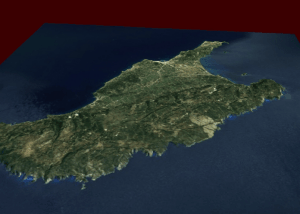
Zante, Zacynthe ou Zakynthos est l'une des îles Ioniennes. Dès l'Antiquité, elle est connue pour ses sources d'huile de pétrole, exploitées pour le calfatage des bateaux. Elle est réputée aujourd'hui pour ses plages de sable fin, en particulier celle de Laganás au sud de l'île, où sont protégées les tortues de mer caouannes Caretta caretta. Elle arrive en deuxième position après Corfou pour le nombre de visiteurs des îles Ioniennes.